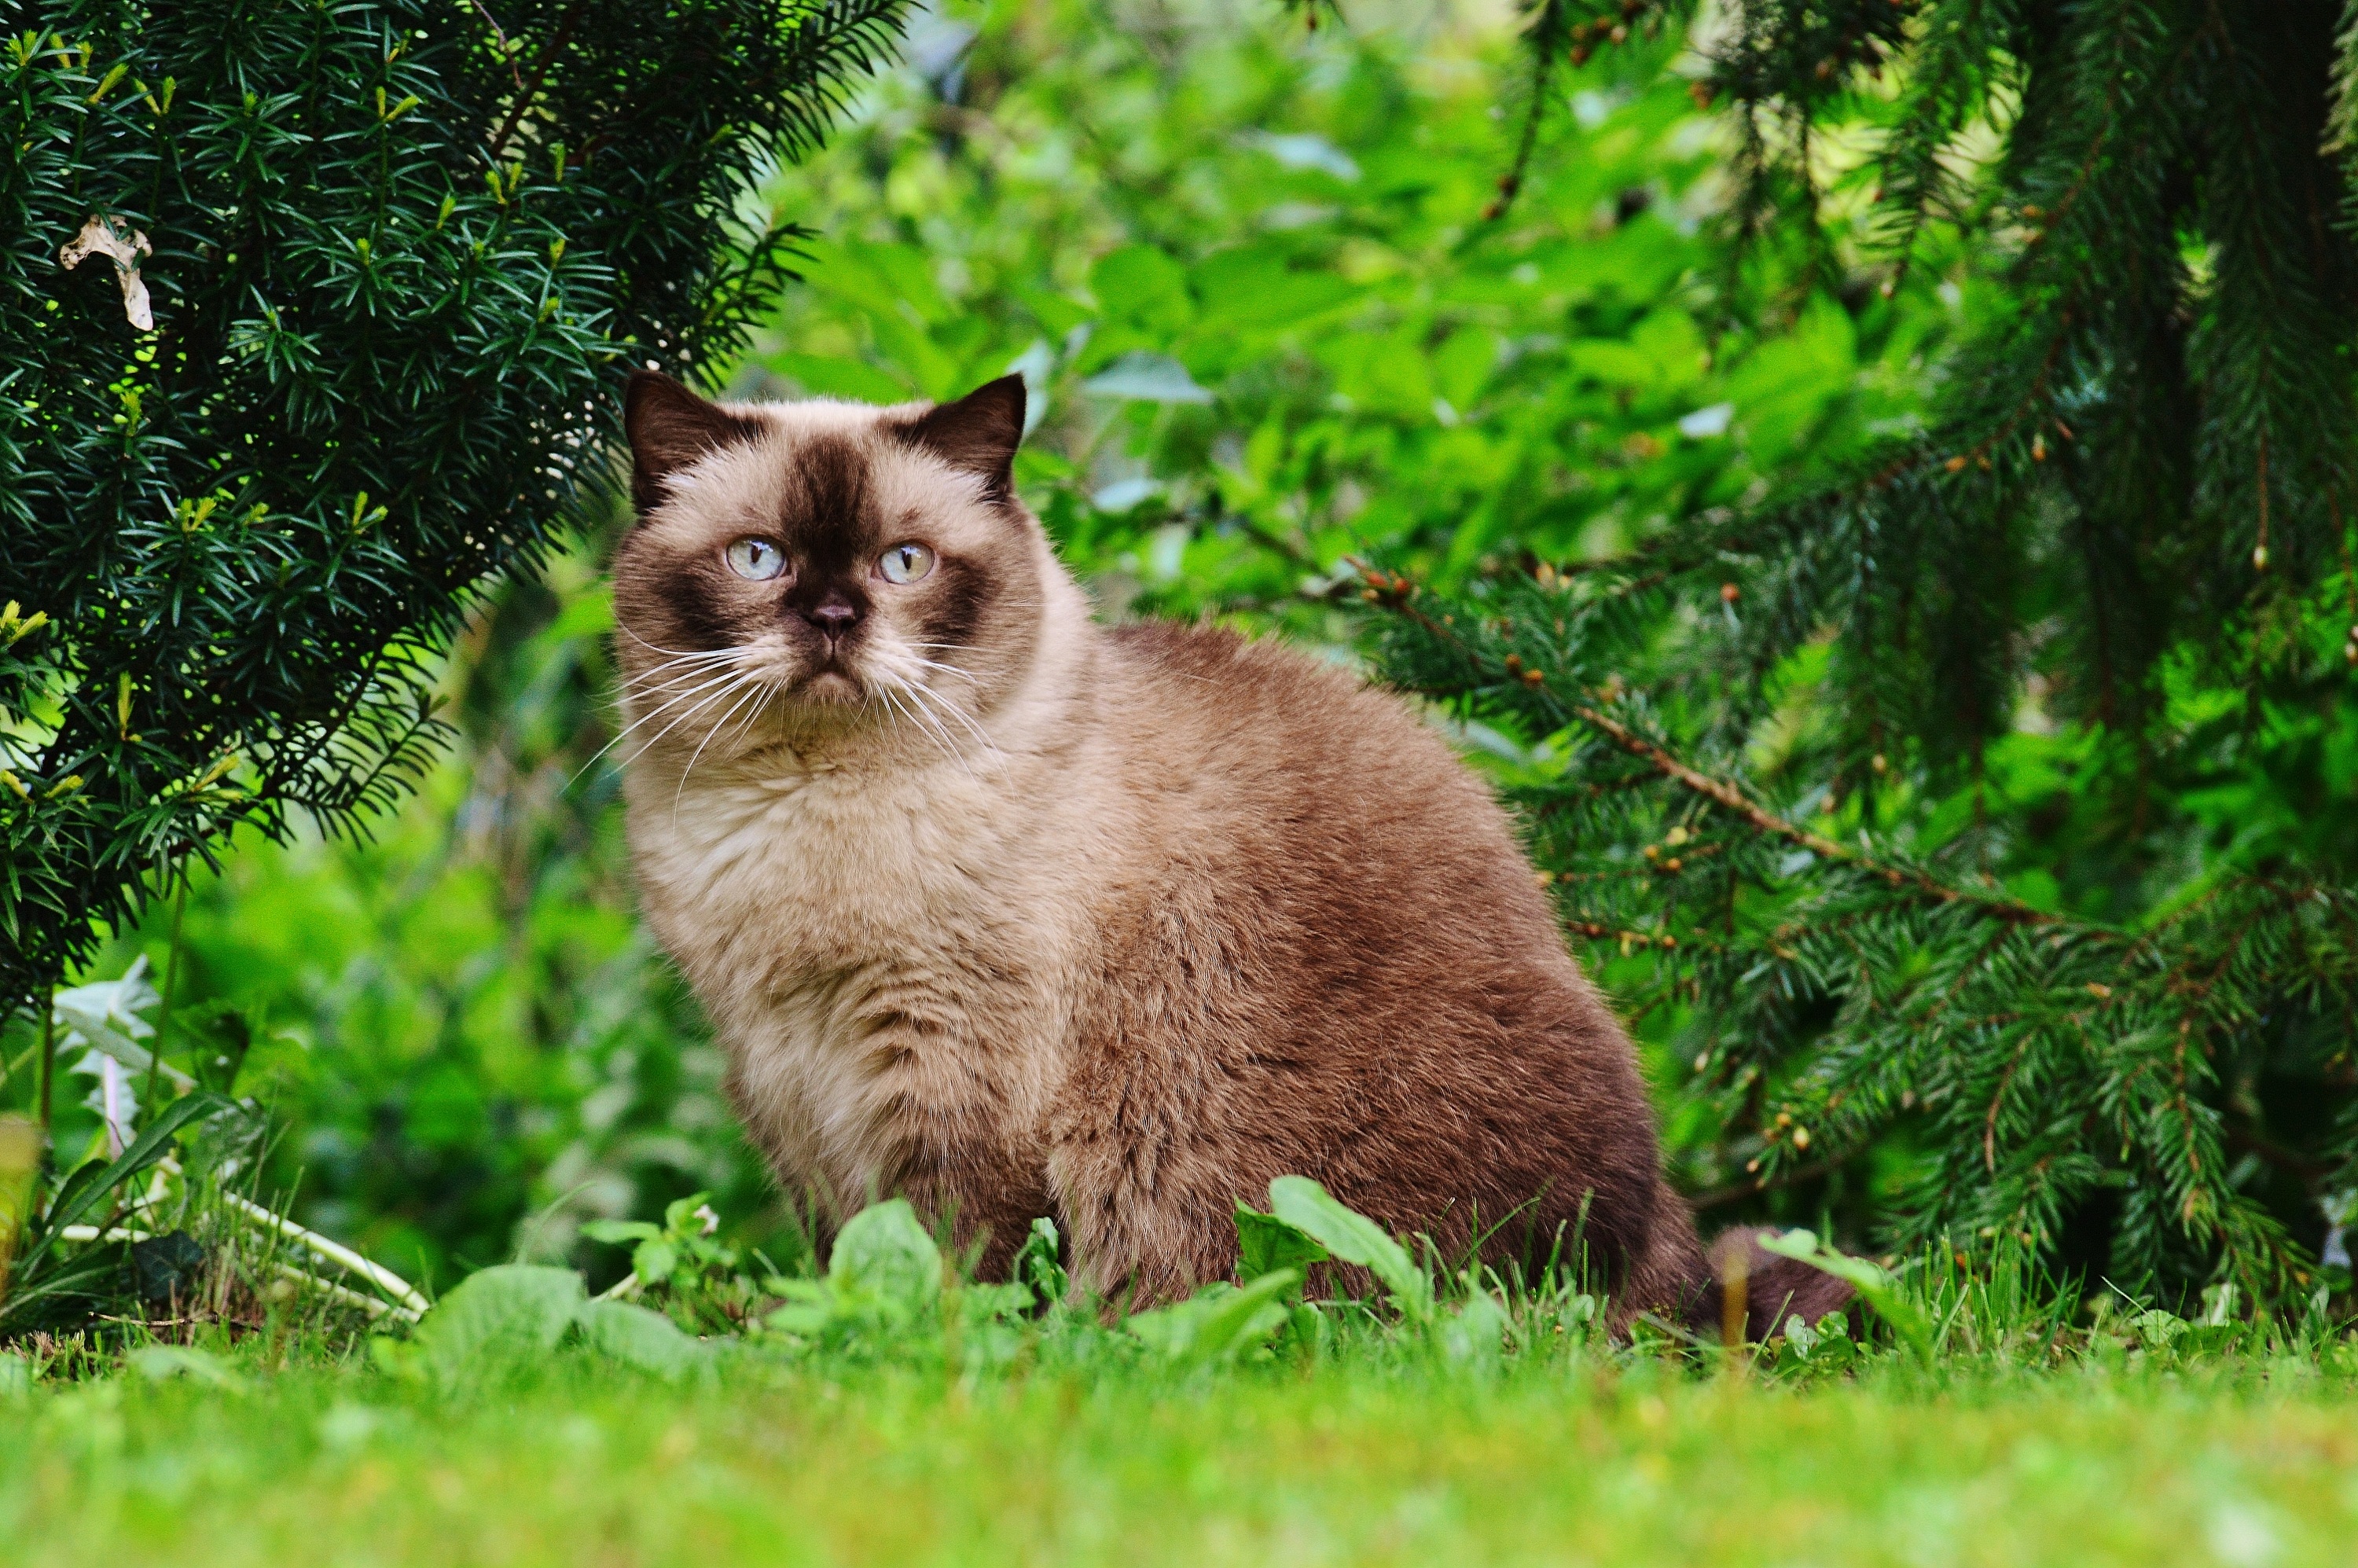
grass, sweet, flower, animal, cute, wildlife, fur, cat, brown, mammal, garden, fauna, blue eye, thoroughbred, whiskers, beige, adidas, vertebrate, mieze, dreamy, dear, british shorthair, wild cat, small to medium sized cats, cat like mammal